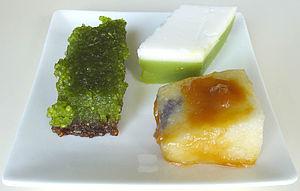
La cuisine malaisienne est issue de la fusion d'influences locales, indiennes, javanaises et chinoises pour l'essentiel, mais auxquelles s'ajoutent des influences de groupes ethniques locaux de Sabah et Sarawak, des Orang Asli comme des Peranakan. Sans oublier l'influence des expatriés et l'apport des migrations antérieures et de l'apport colonial, qui amènent à la cuisine malaise des touches britanniques, portugaises, hollandaises ou thaïes.